Kebayoran railway station

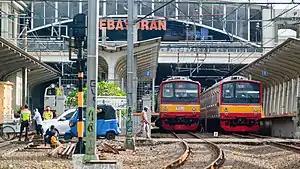
Kebayoran Station yard in full capacity

Kebayoran Station (KBY) or commonly known as Kebayoran Lama Station is a class II railway station located near the area of the Kebayoran Lama market, South Jakarta, Jakarta, Indonesia. The station, which is located , is the westernmost railway station in Jakarta and only serves KRL Commuterline.